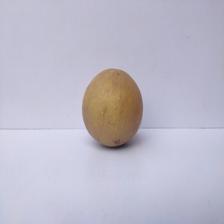
Size: Large